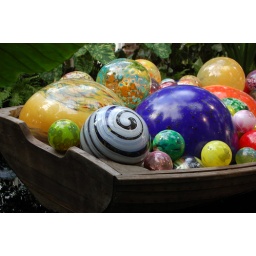
Erik's favorite sphere was the black and white swirl in the end of the row boat.